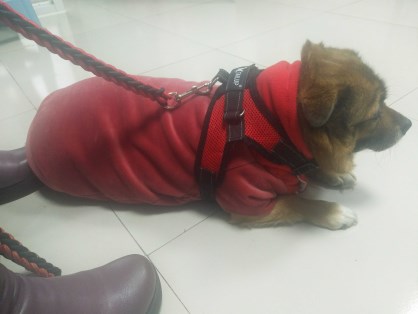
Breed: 3336-n000121-chinese_rural_dog